Alivaltiosihteeri

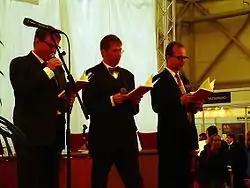
Alivaltiosihteeri (2008). From left to right: Pasi Heikura, Jyrki Liikka and Simo Frangén.

Alivaltiosihteeri ("Undersecretary of State") is a Finnish comedy group currently consisting of Simo Frangén, Pasi Heikura and Jyrki Liikka. It started as a band in 1985 but has since made both the weekly radio show Alivaltiosihteeri and a few TV shows. Books based on the radio shows have also been published.